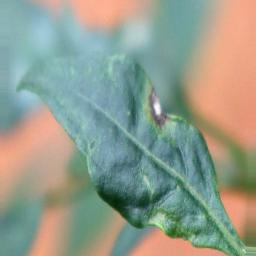
Label: cercospora